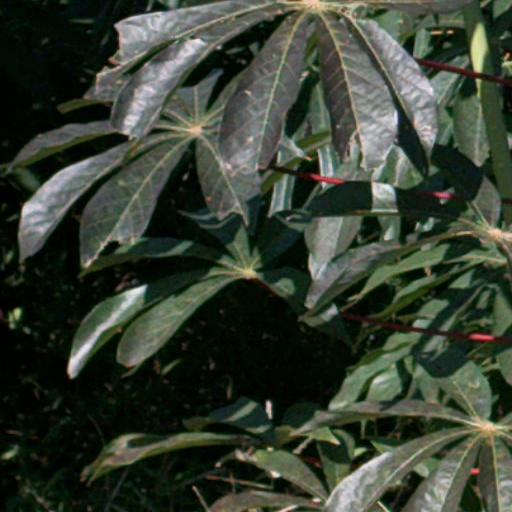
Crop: cassava